The Carnival (band)

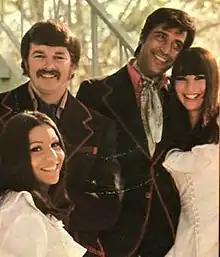
The Carnival in 1968. Clockwise from left to right: Terry Fischer, Tommy Neal, José Soares, and Janis Hansen.

The Carnival was an American pop group formed by percussionist José Soares and vocalist Janis Hansen, both formerly of Sergio Mendes' Brasil '66. Initially a joint venture between Walter Wanderley and the original members of Brasil '66, the group eventually settled into a quartet augmented by Terry Fischer of the Murmaids and bassist Tommy Neal.